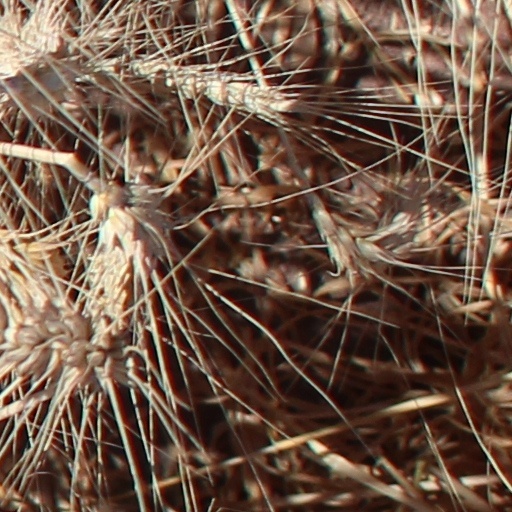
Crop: wheat